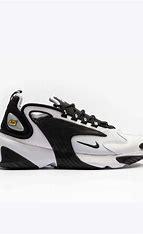
Brand: Nike
Model: Zoom 2K